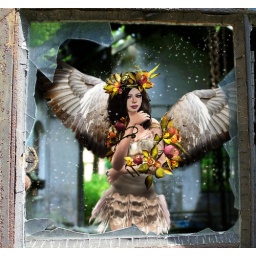
who's that pretty girl in that mirror there!